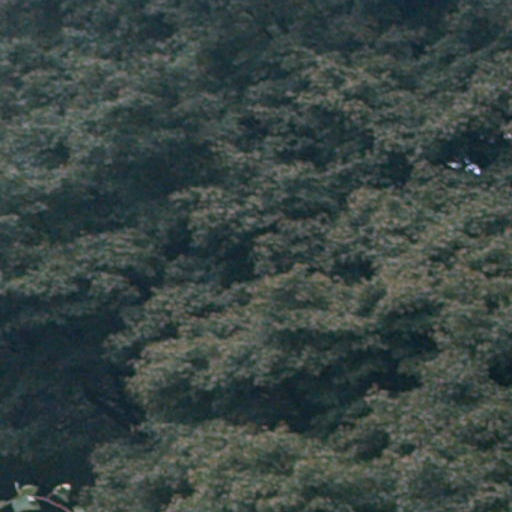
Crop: cassava